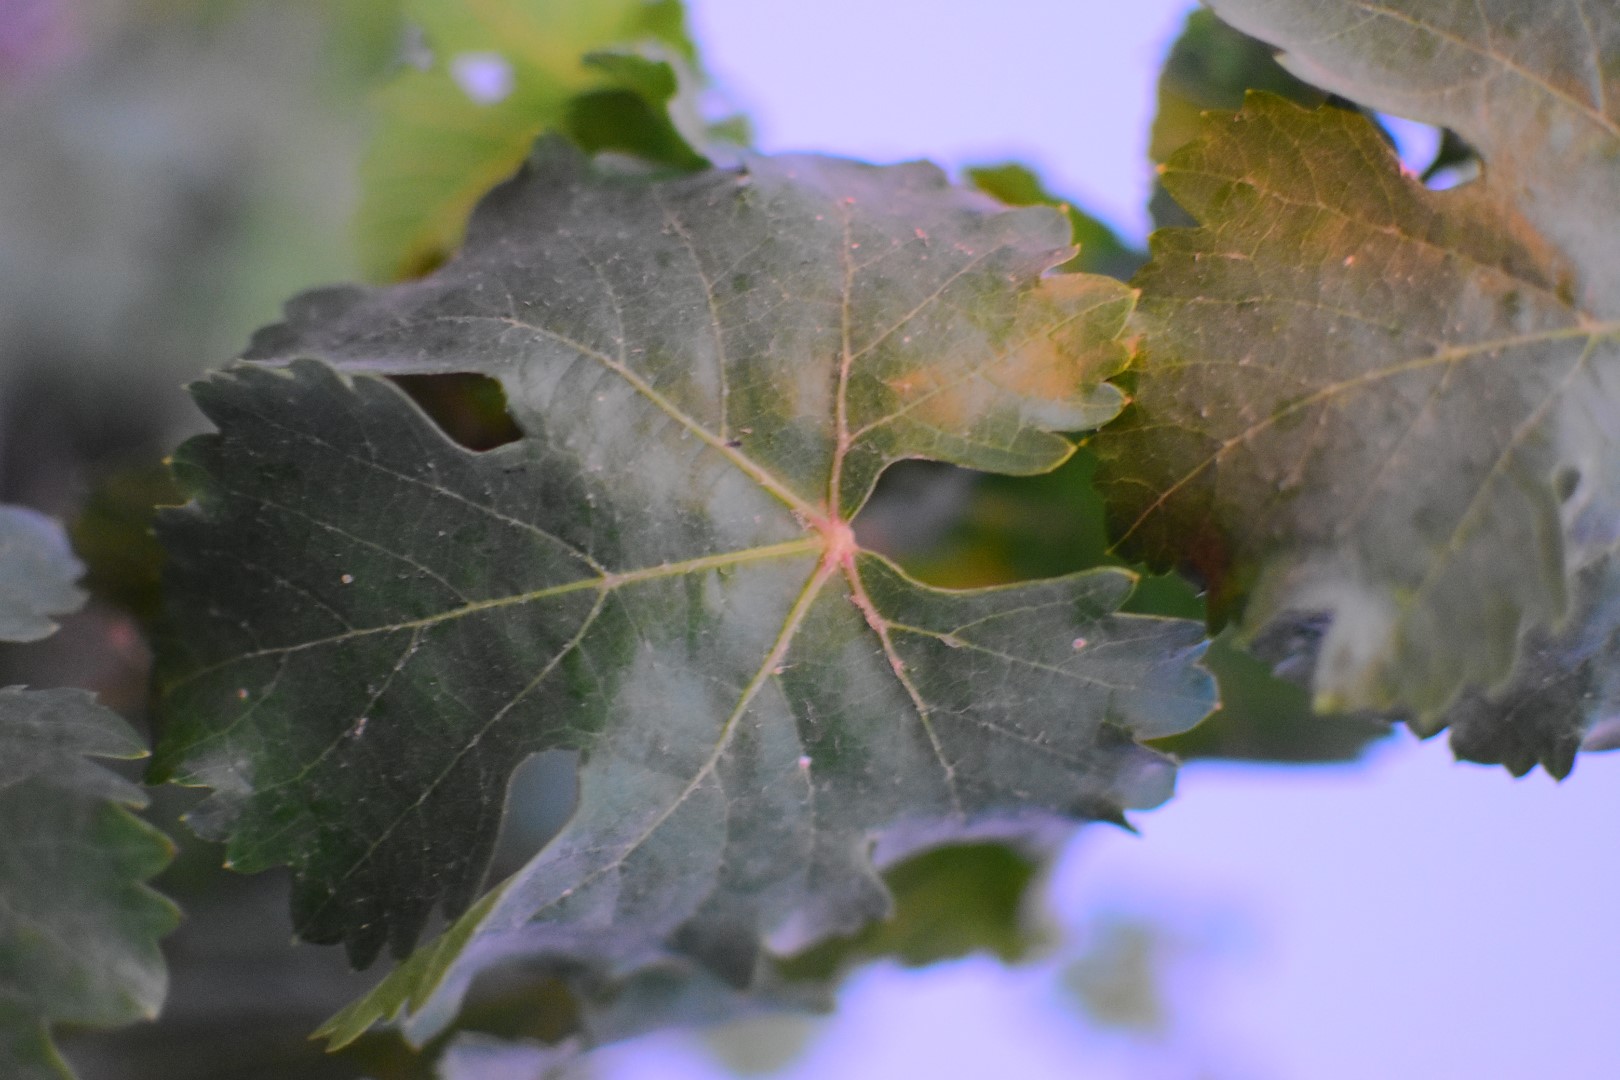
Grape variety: Aswud Balad